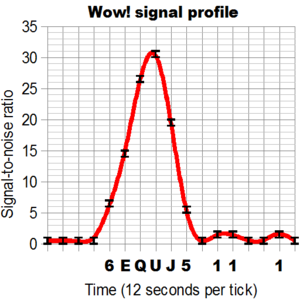
L'observatoire radio de l'université d'État de l'Ohio était un radiotélescope de type Kraus de 52 m de diamètre, opéré de 1963 à 1998 sur le site de l'observatoire Perkins de l'université Wesleyenne de l'Ohio.